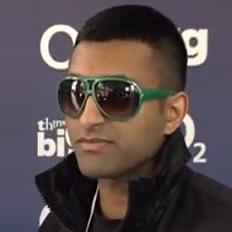
Age: 25